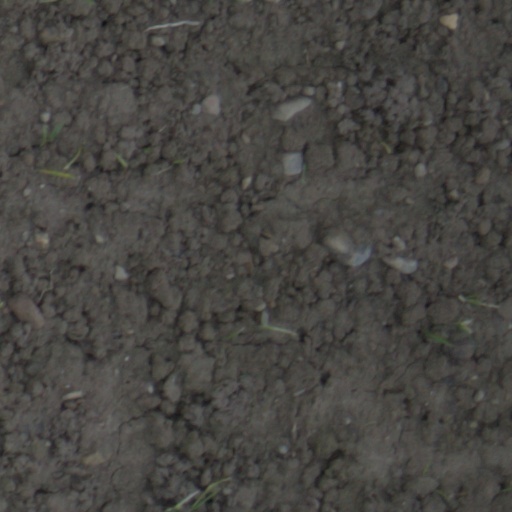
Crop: wheat